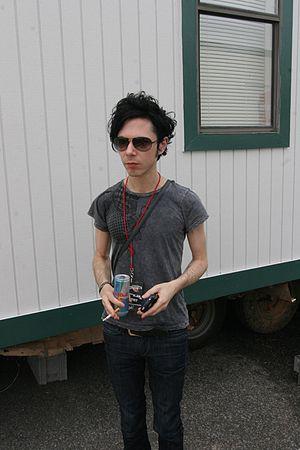
Nick Zinner, né Nicholas Joseph Zinner le 8 décembre 1974, est le guitariste du groupe de musique new-yorkais Yeah Yeah Yeahs. Il est également photographe.